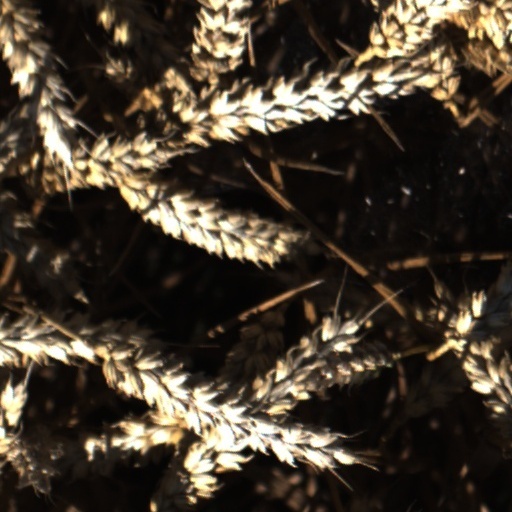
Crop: wheat